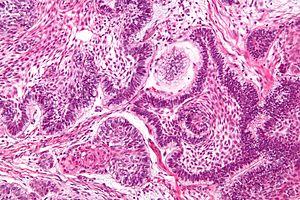
L'améloblastome, dénommé adamantinome jusqu'aux années 1930, est une tumeur bénigne rare des maxillaires qui se place dans la région des molaires et vers le maxillaire inférieur. Cette maladie détruit le tissu osseux et la gencive. L'affection est pour la première décrit par Fischer en 1913.